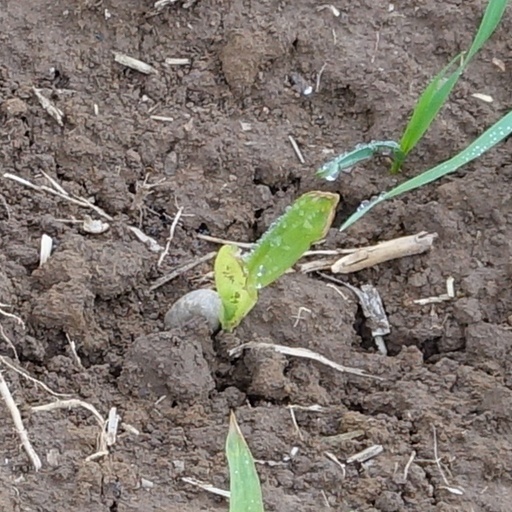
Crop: wheat